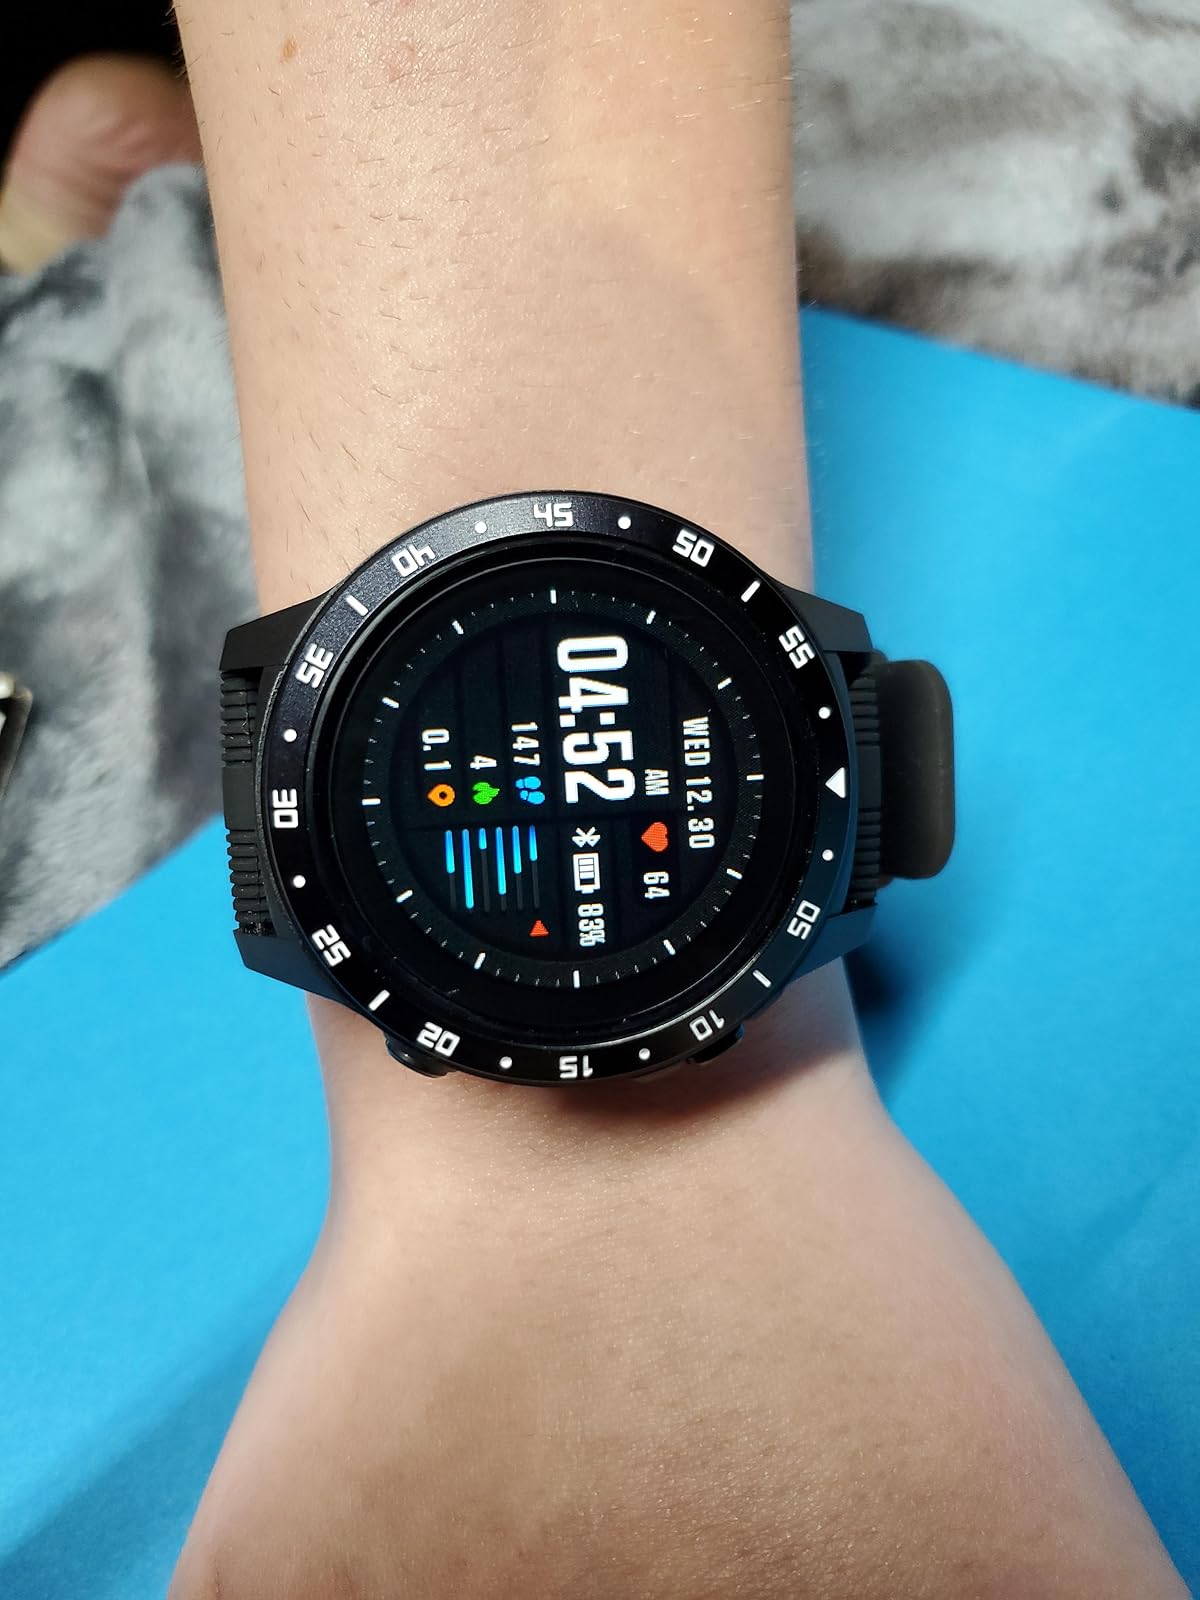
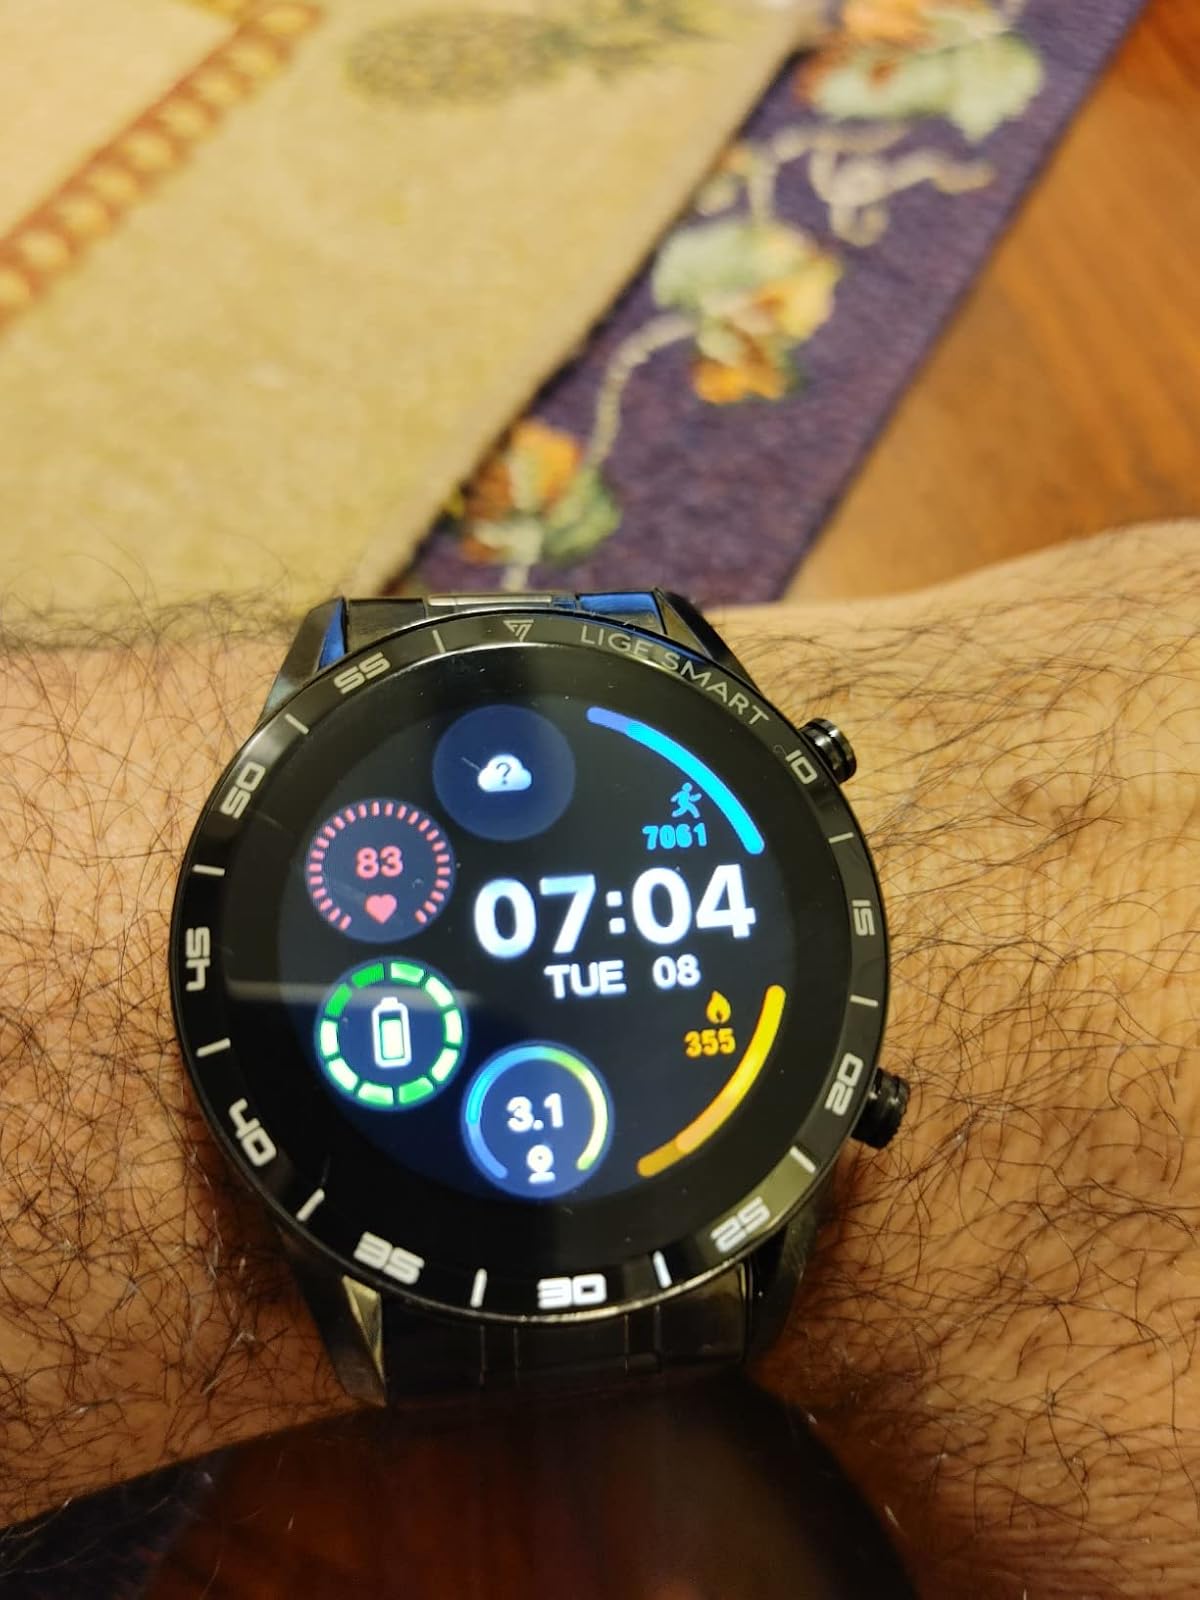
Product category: smartwatch
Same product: no